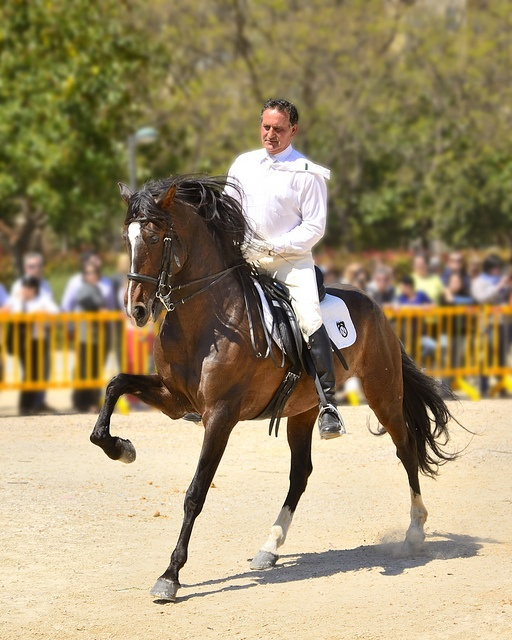
a male in a white shirt is riding a brown and black horse
A man riding on the back of a brown horse on a field.
A man dressed in white is on a horse.
a person on a horse with people behind a fence
a man is in riding gear while riding a horse in the ring